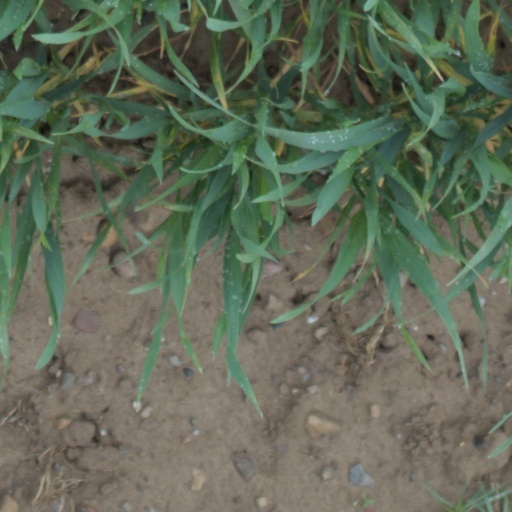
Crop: wheat